Floods in the United States (1900–1999)

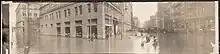
Image from 1907 flood in downtown Pittsburgh, Pennsylvania

Snowmelt combined with heavy rains by March 16 allowed the Allegheny, Monongahela, and Ohio rivers to swell out of their banks, leading to a flood of record in Pittsburgh. Damage to the city was estimated at US$5 million (1907 dollars). The death toll was low, with 6–12 perishing during the inundation.